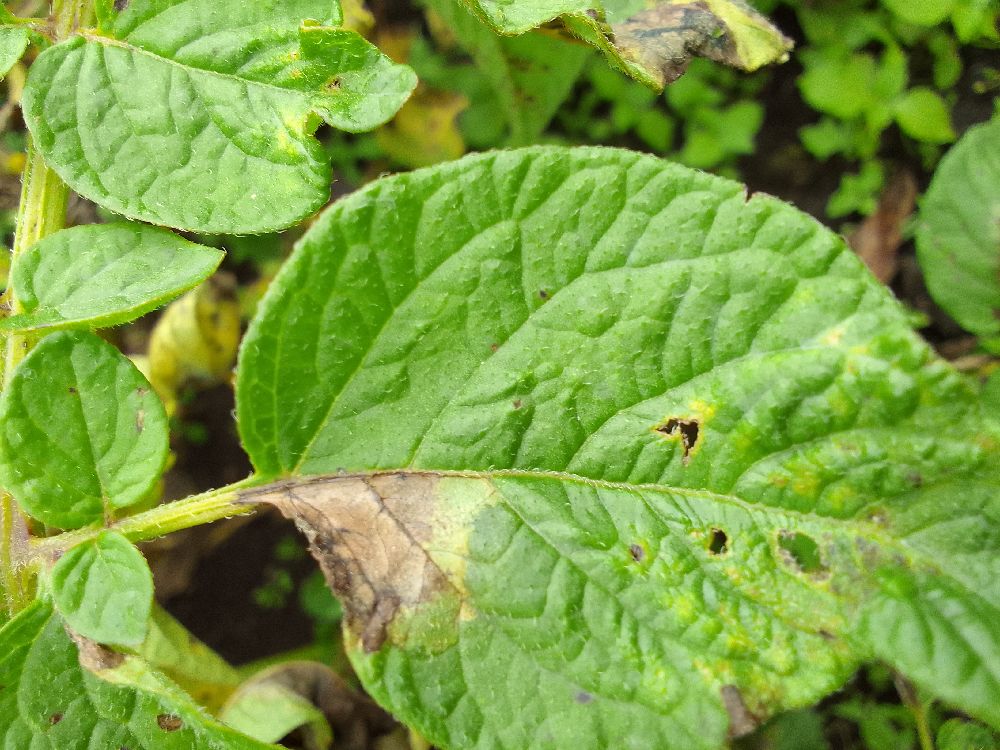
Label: Late blight